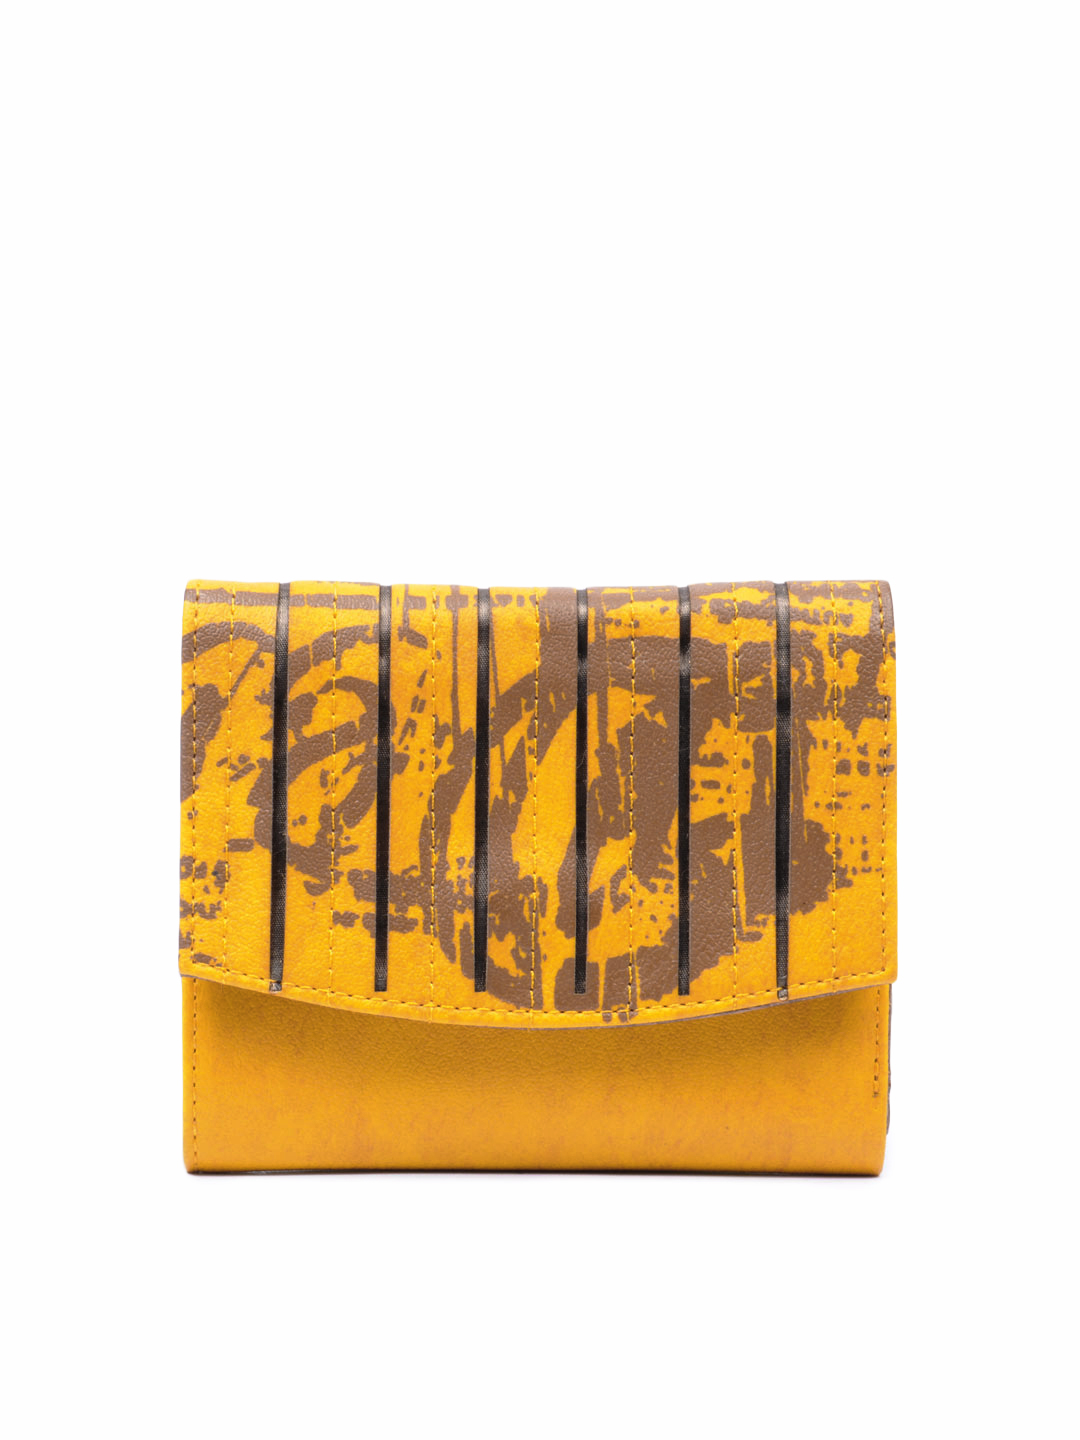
Baggit Women Yellow Wallet
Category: Accessories / Wallets / Wallets
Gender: Women
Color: Yellow
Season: Fall 2012
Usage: Casual